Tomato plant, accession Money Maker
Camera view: bottom (45 deg); turntable rotation: 30 degrees
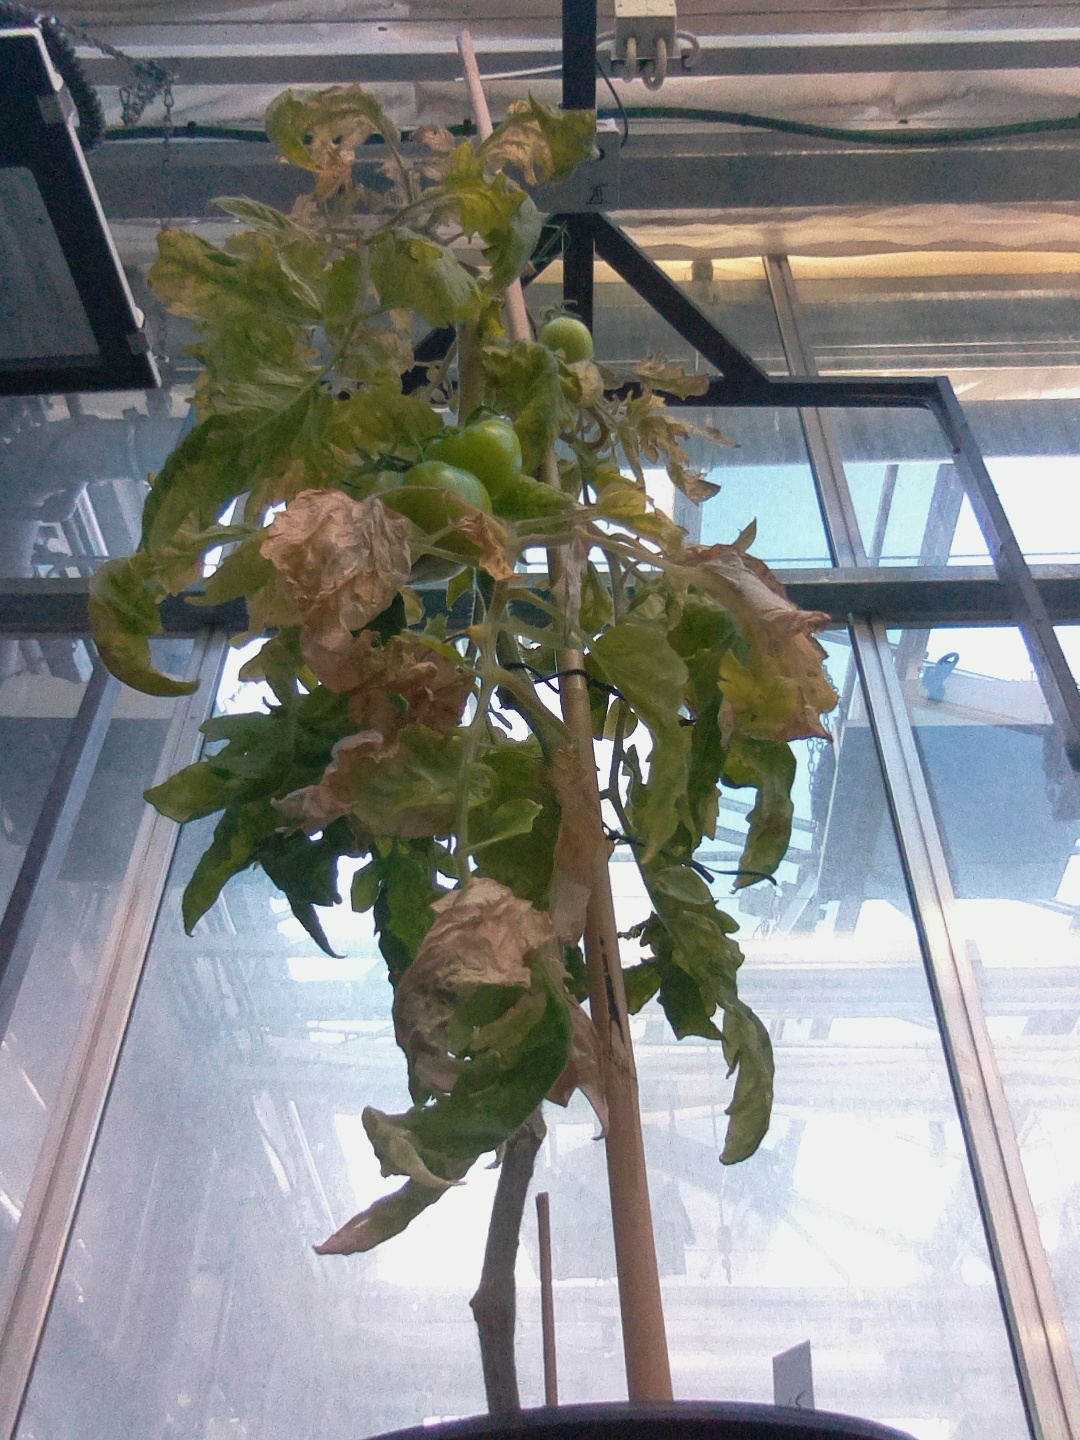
BBCH growth stage 80: fruits start showing typical ripe color (orange -> red)